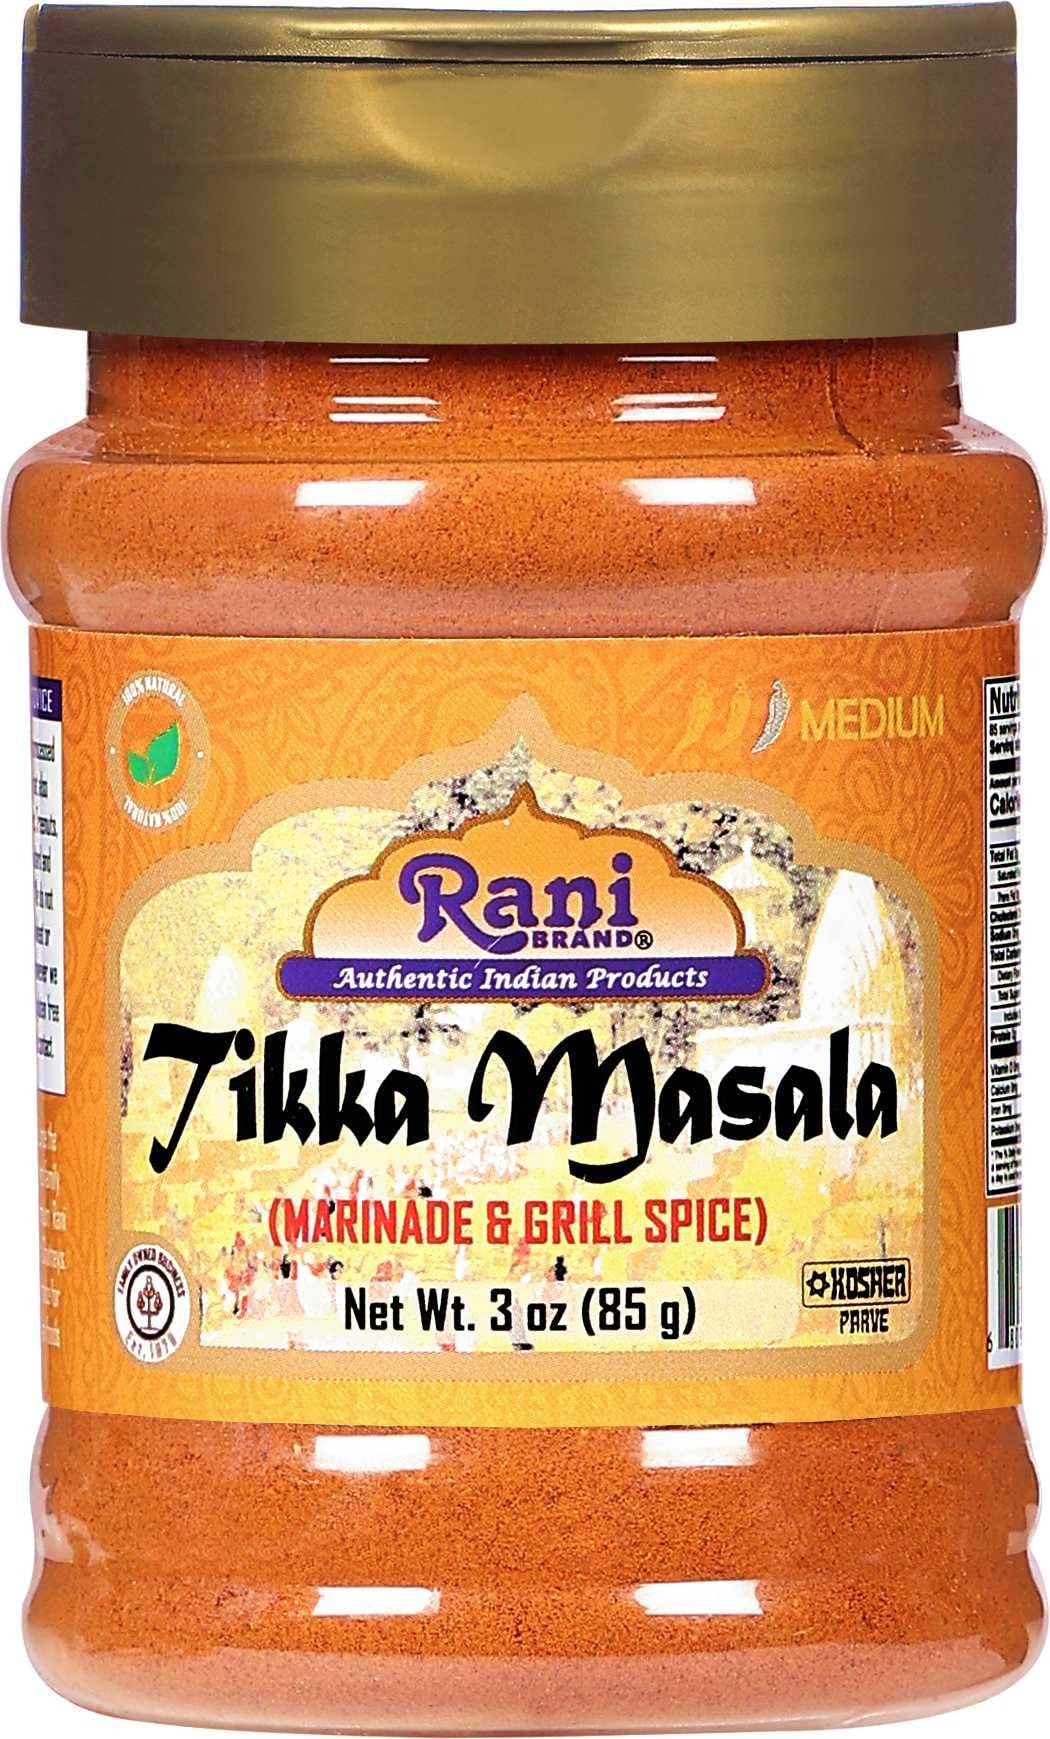
Item Name: Rani Tikka Masala Indian 7-Spice Blend 3oz (85g) PET Jar ~ All Natural | Salt-Free | Vegan | No Colors | Gluten Friendly | NON-GMO | Indian Origin
Bullet Point 1: You'll LOVE our Tikka Masala by Rani Brand--Here's Why:
Bullet Point 2: 🍗100% Natural, Non-GMO, No Preservatives, Vegan, Gluten Friendly PREMIUM Gourmet Food Grade Spice.
Bullet Point 3: 🍗Can be used as a rub or to create curry. Used to to make Chicken Tikka Masala (Recipe is on the bottle), curry vegetables or our favorite Paneer (Indian Cheese)!
Bullet Point 4: 🍗Rani is a USA based company selling spices for over 40 years, buy with confidence! Packed in a no barrier Plastic Jar, let us tell you how important that is when using this, potent of all Indian Spices!
Bullet Point 5: 🍗7 Spice Blend! Alternative Name: (English) Marinade & Grill Spice Blend, Net Wt. 3oz (85g), Product of India
Product Description: <b>Tikka Masala</b>A Little History! <br> The state of Punjab is particularly famous for its Tandoori cuisine, which uses large clay ovens to barbecue meat dishes, breads and creamy lentil stews. Meat, poultry, and seafood are marinated in a mixture of yogurt and Tandoori Masala, and then baked in the traditional clay oven, barbecue grill, or conventional oven. The blend has a fragrant spicy aroma, which is both hot and sour in taste combining strong overtones of cumin and coriander. <br>
Value: 3.0
Unit: Ounce

Price: 8.99